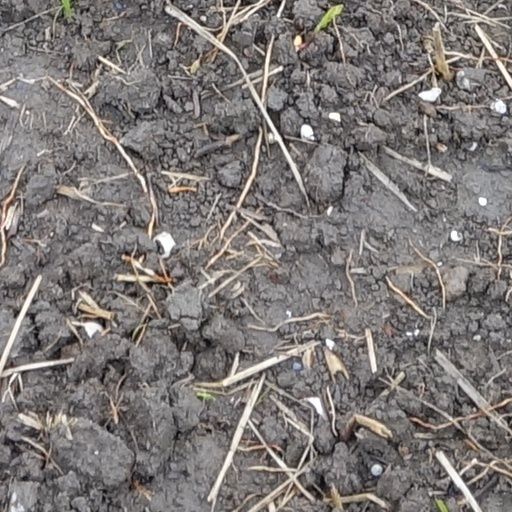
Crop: wheat